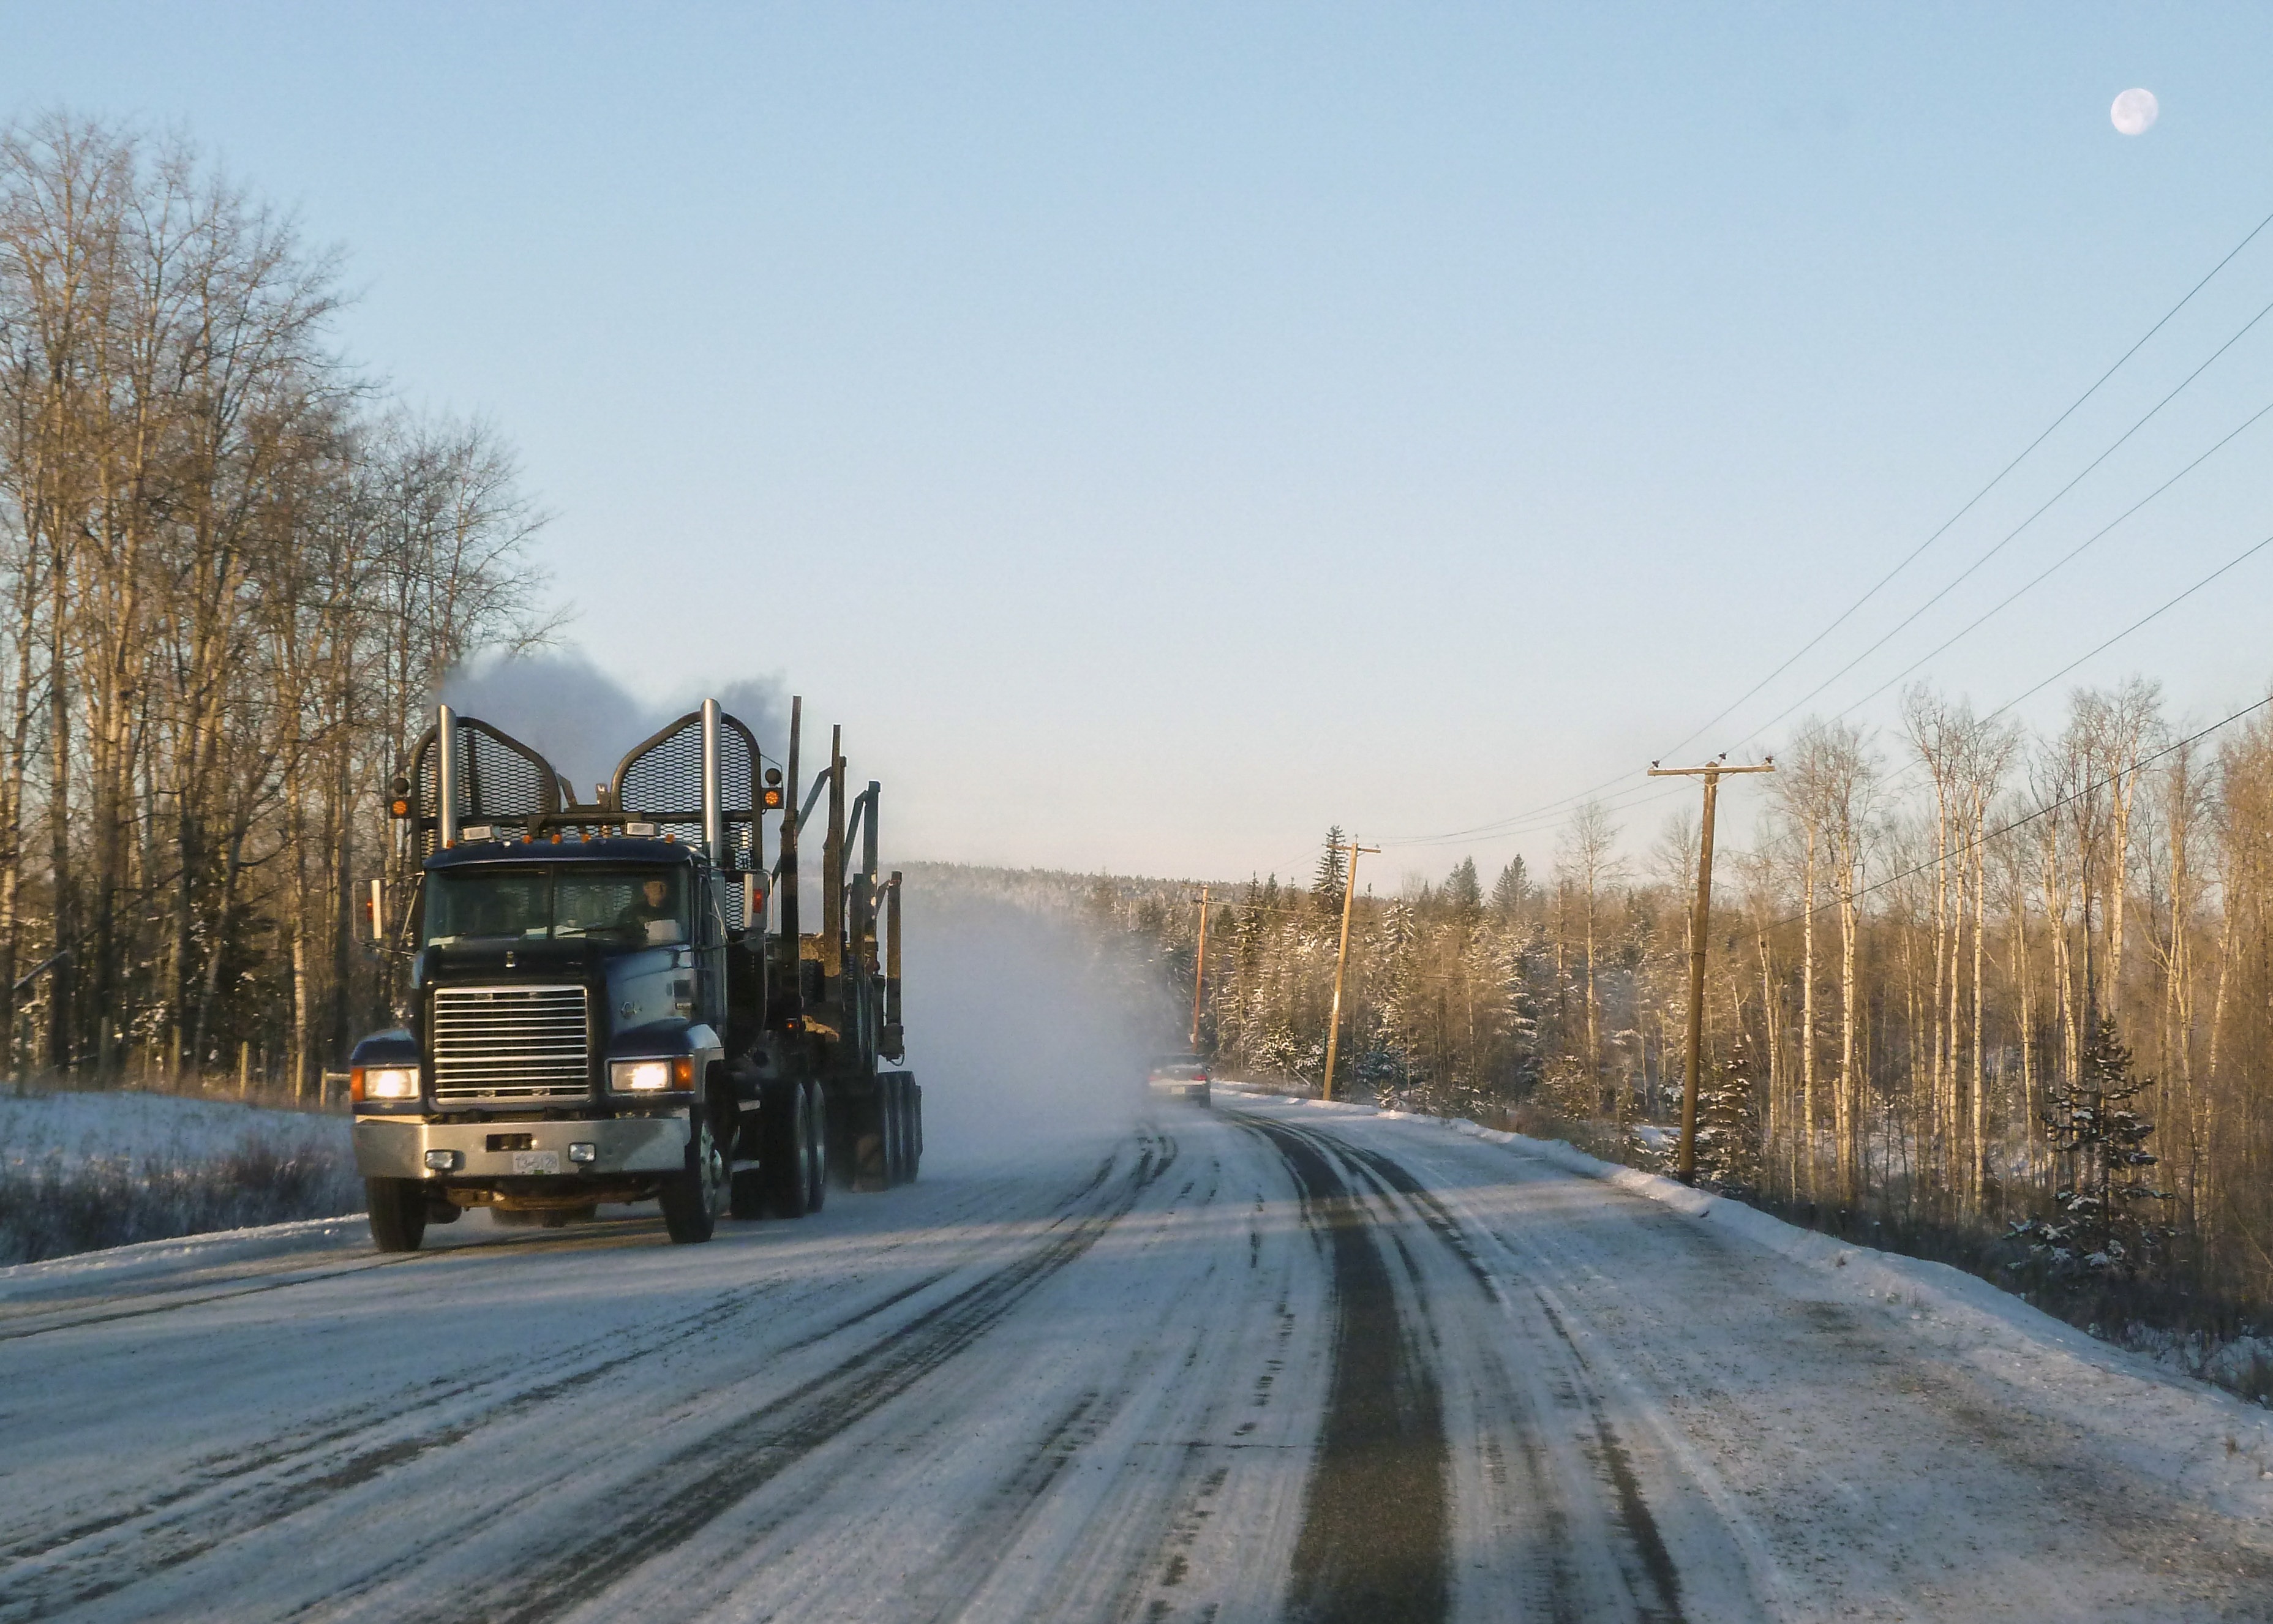
landscape, snow, winter, track, road, frost, asphalt, transportation, transport, rural, weather, season, technic, forestry, climate, scene, technical, heavy equipment, ice cold, logging truck